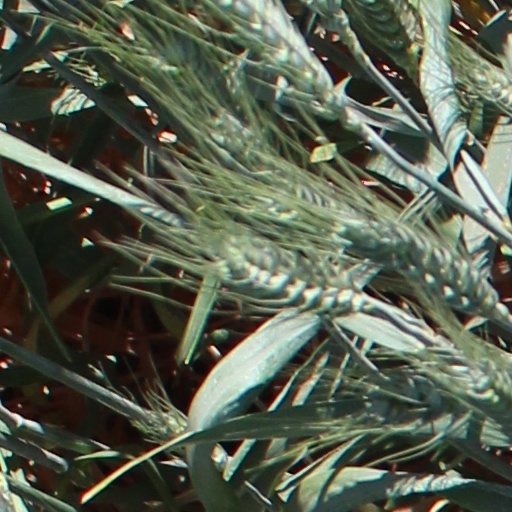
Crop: wheat